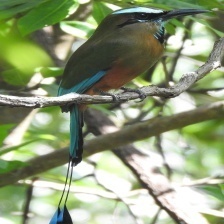
Species: TURQUOISE MOTMOT
Scientific name: EUMOMOTA SUPERCILIOSA